Carlos Guimard

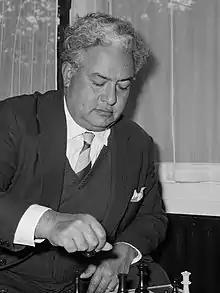
Carlos Guimard in 1961

Carlos Enrique Guimard (6 April 1913 – 11 September 1998) was an Argentine chess Grandmaster. He was born in Santiago del Estero. His granddaughter Isabel Leonard is a celebrated mezzo-soprano.